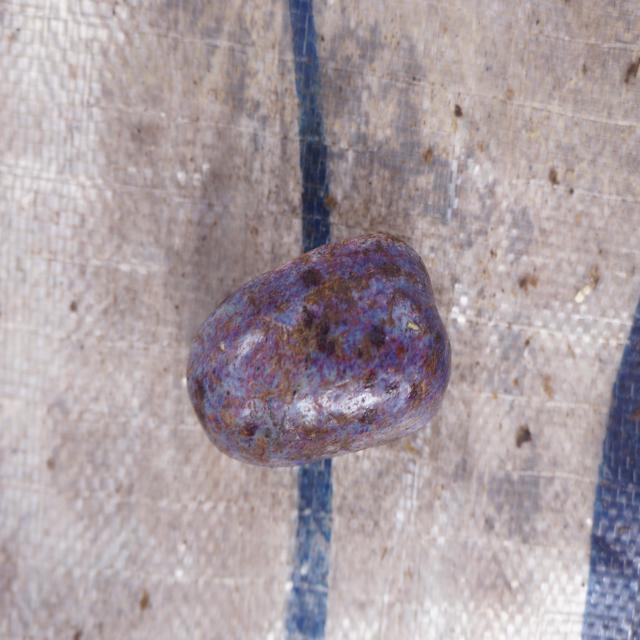
Plum grade: unaffected